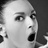
Emotion: surprise